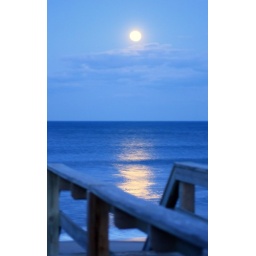
I captured this image on Satellite beach,FL. just as the Full moon rose over the beach